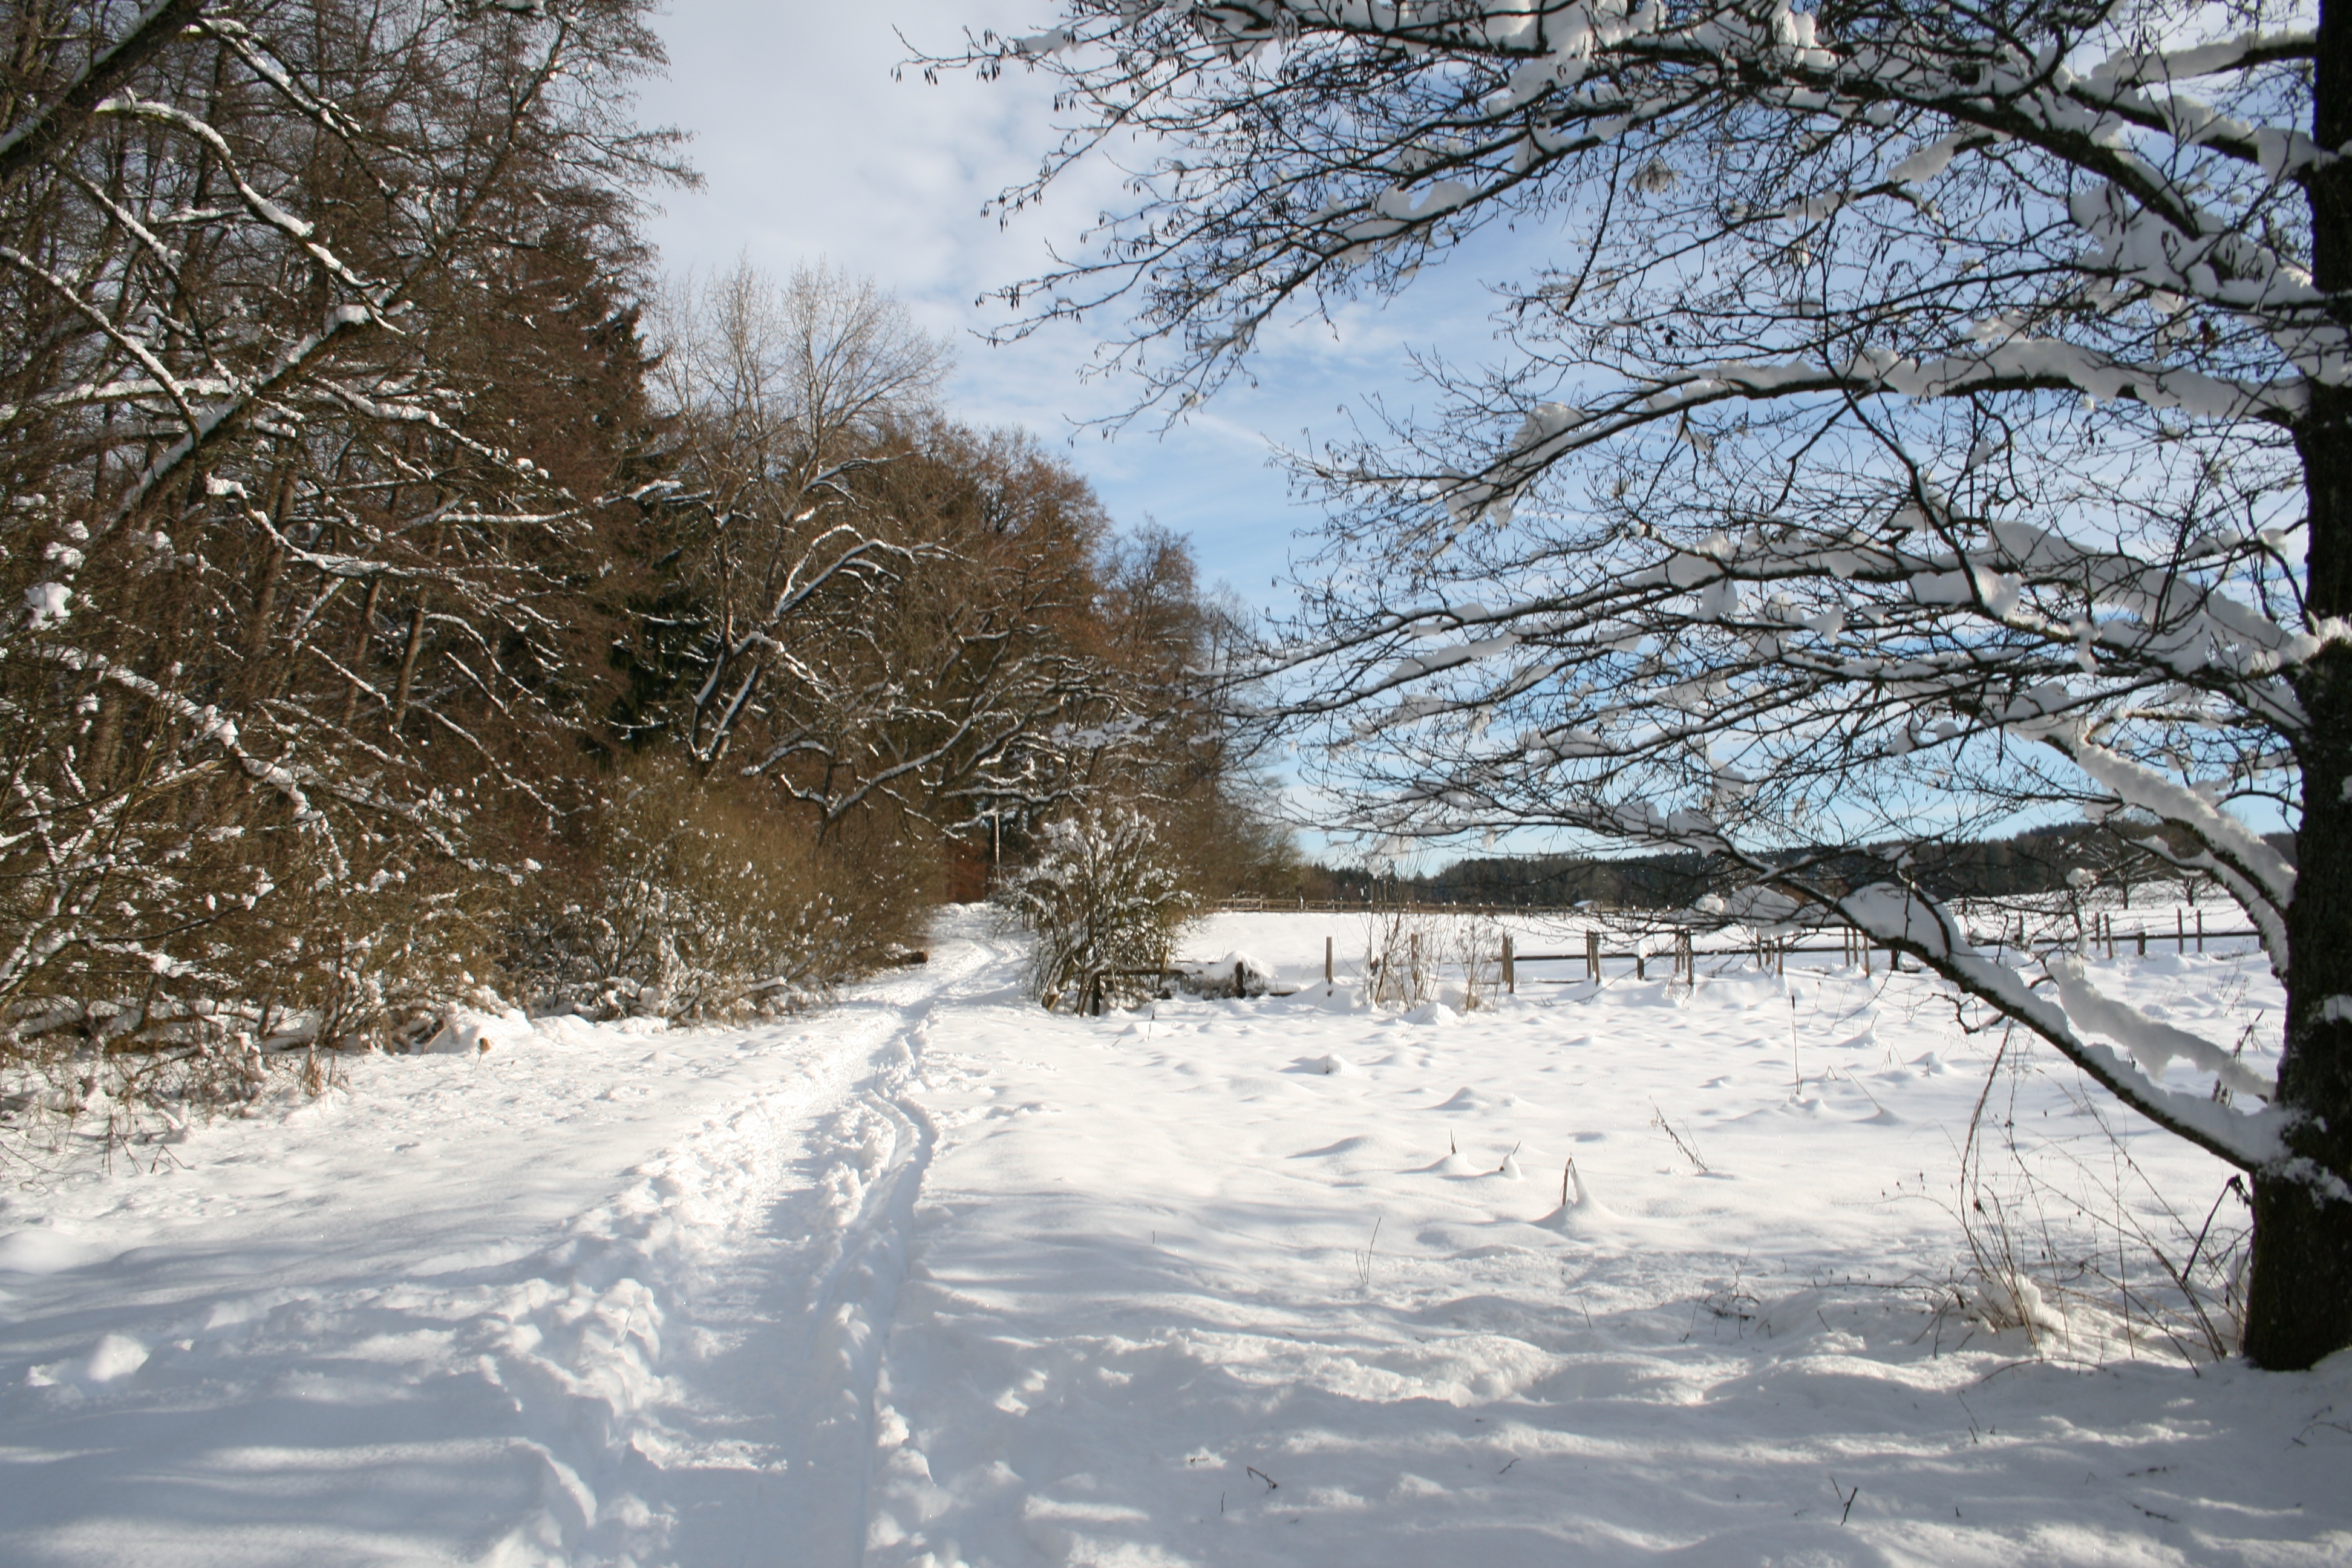
tree, branch, snow, winter, white, frost, weather, season, blizzard, wintry, starnberg, freezing, woody plant, winter storm